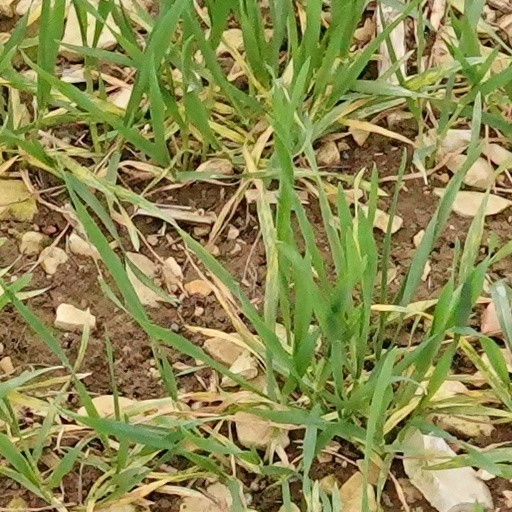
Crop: wheat